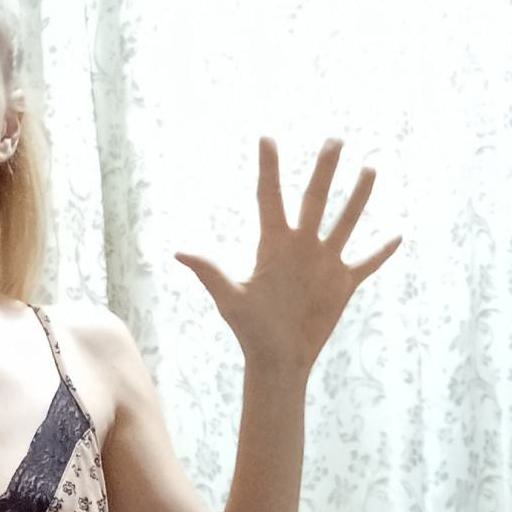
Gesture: palm